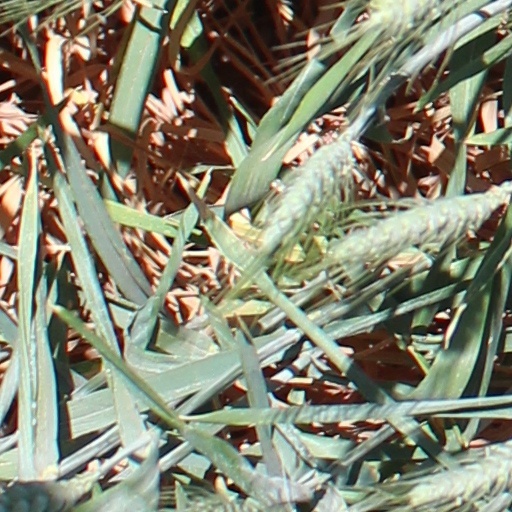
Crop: wheat